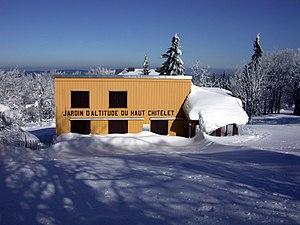
Neige au Chitelet
Le jardin d'altitude du Haut Chitelet est un jardin botanique perché entre 1 210 et 1 228 m au sud du col de la Schlucht, à Xonrupt-Longemer, dans le massif des Vosges. Il présente plus de 2 500 espèces des régions froides ou montagneuses du monde. On y trouve aussi une tourbière naturelle et une hêtraie d'altitude. Avec le jardin botanique Jean-Marie-Pelt, situé en périphérie de Nancy, il fait partie des Jardins botaniques du Grand Nancy et de l'Université de Lorraine. Il est labellisé « jardin remarquable ». La Vologne, affluent de la Moselle, y prend sa source. C'est l'un des plus beaux et des plus riches jardins alpins d'Europe.